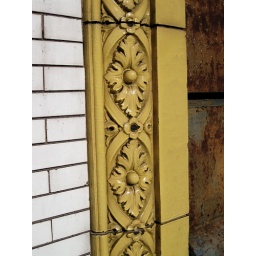
Yellow trim on the wall of a building in Louisville, Kentucky.